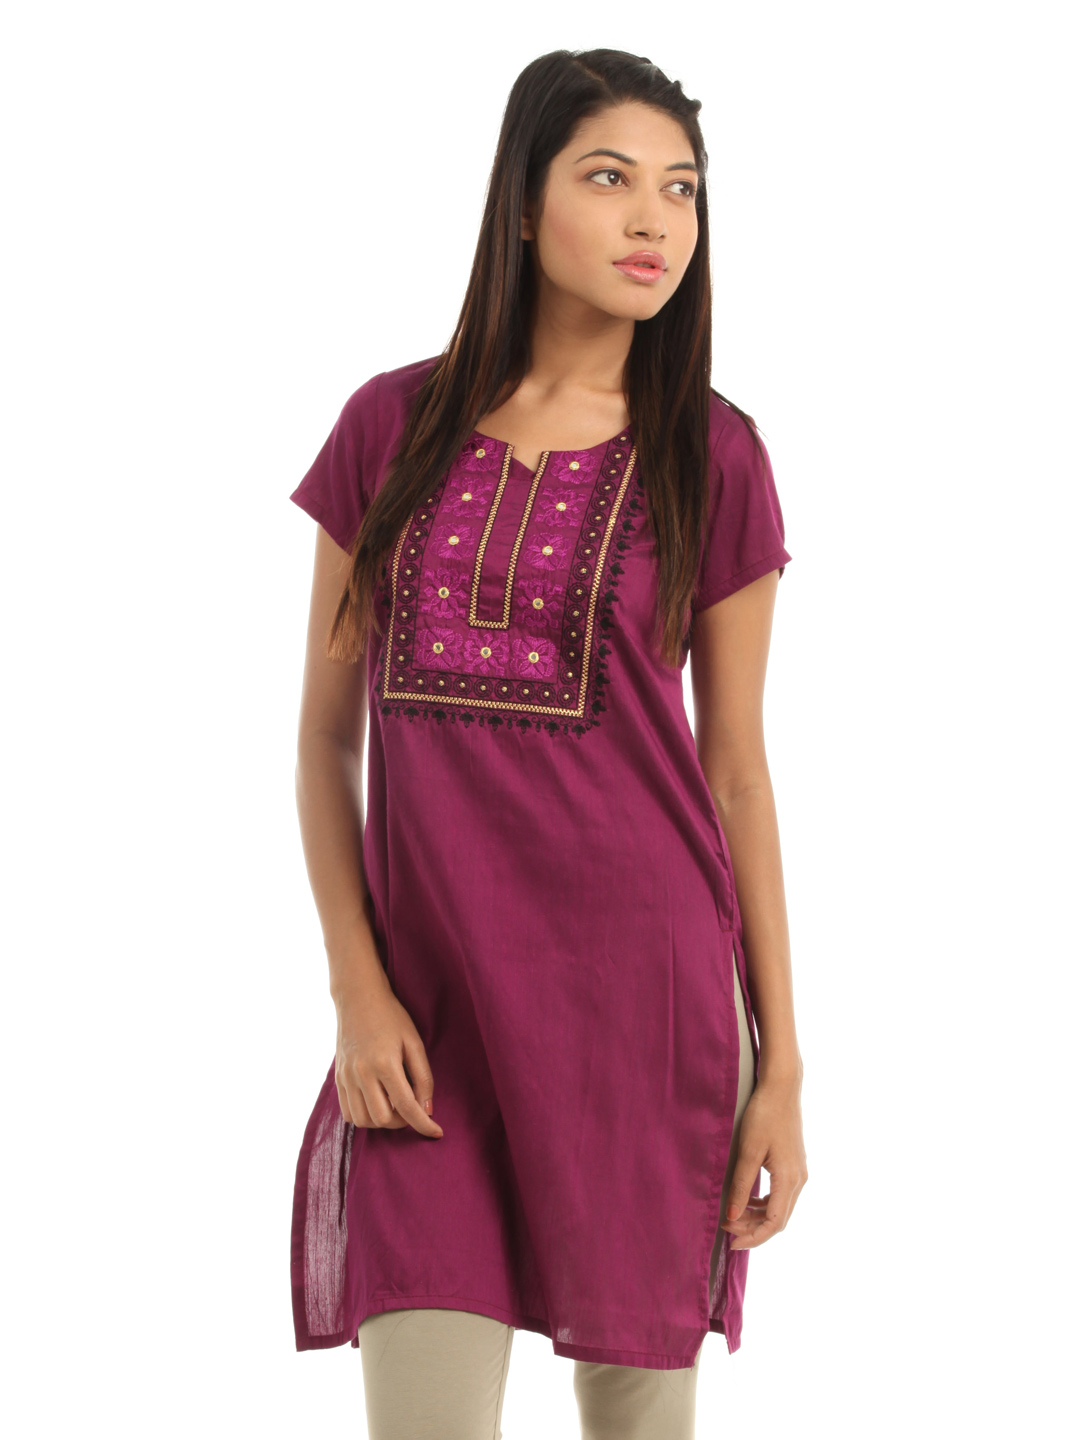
Folklore Women Magenta Kurta
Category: Apparel / Topwear / Kurtas
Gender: Women
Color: Magenta
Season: Summer 2012
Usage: Ethnic